Pomerantz Tableland

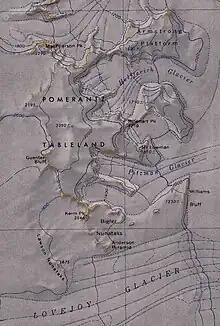
1:250,000 scale topographic map of the Pomerantz Tableland

A mainly ice-covered height, or small plateau, which is a northeastward extension of Pomerantz Tableland.